Pattern

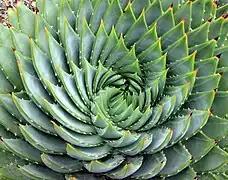
"Aloe polyphylla" phyllotaxis

Symmetry is widespread in living things. Animals that move usually have bilateral or mirror symmetry as this favours movement. Plants often have radial or rotational symmetry, as do many flowers, as well as animals which are largely static as adults, such as sea anemones. Fivefold symmetry is found in the echinoderms, including starfish, sea urchins, and sea lilies.